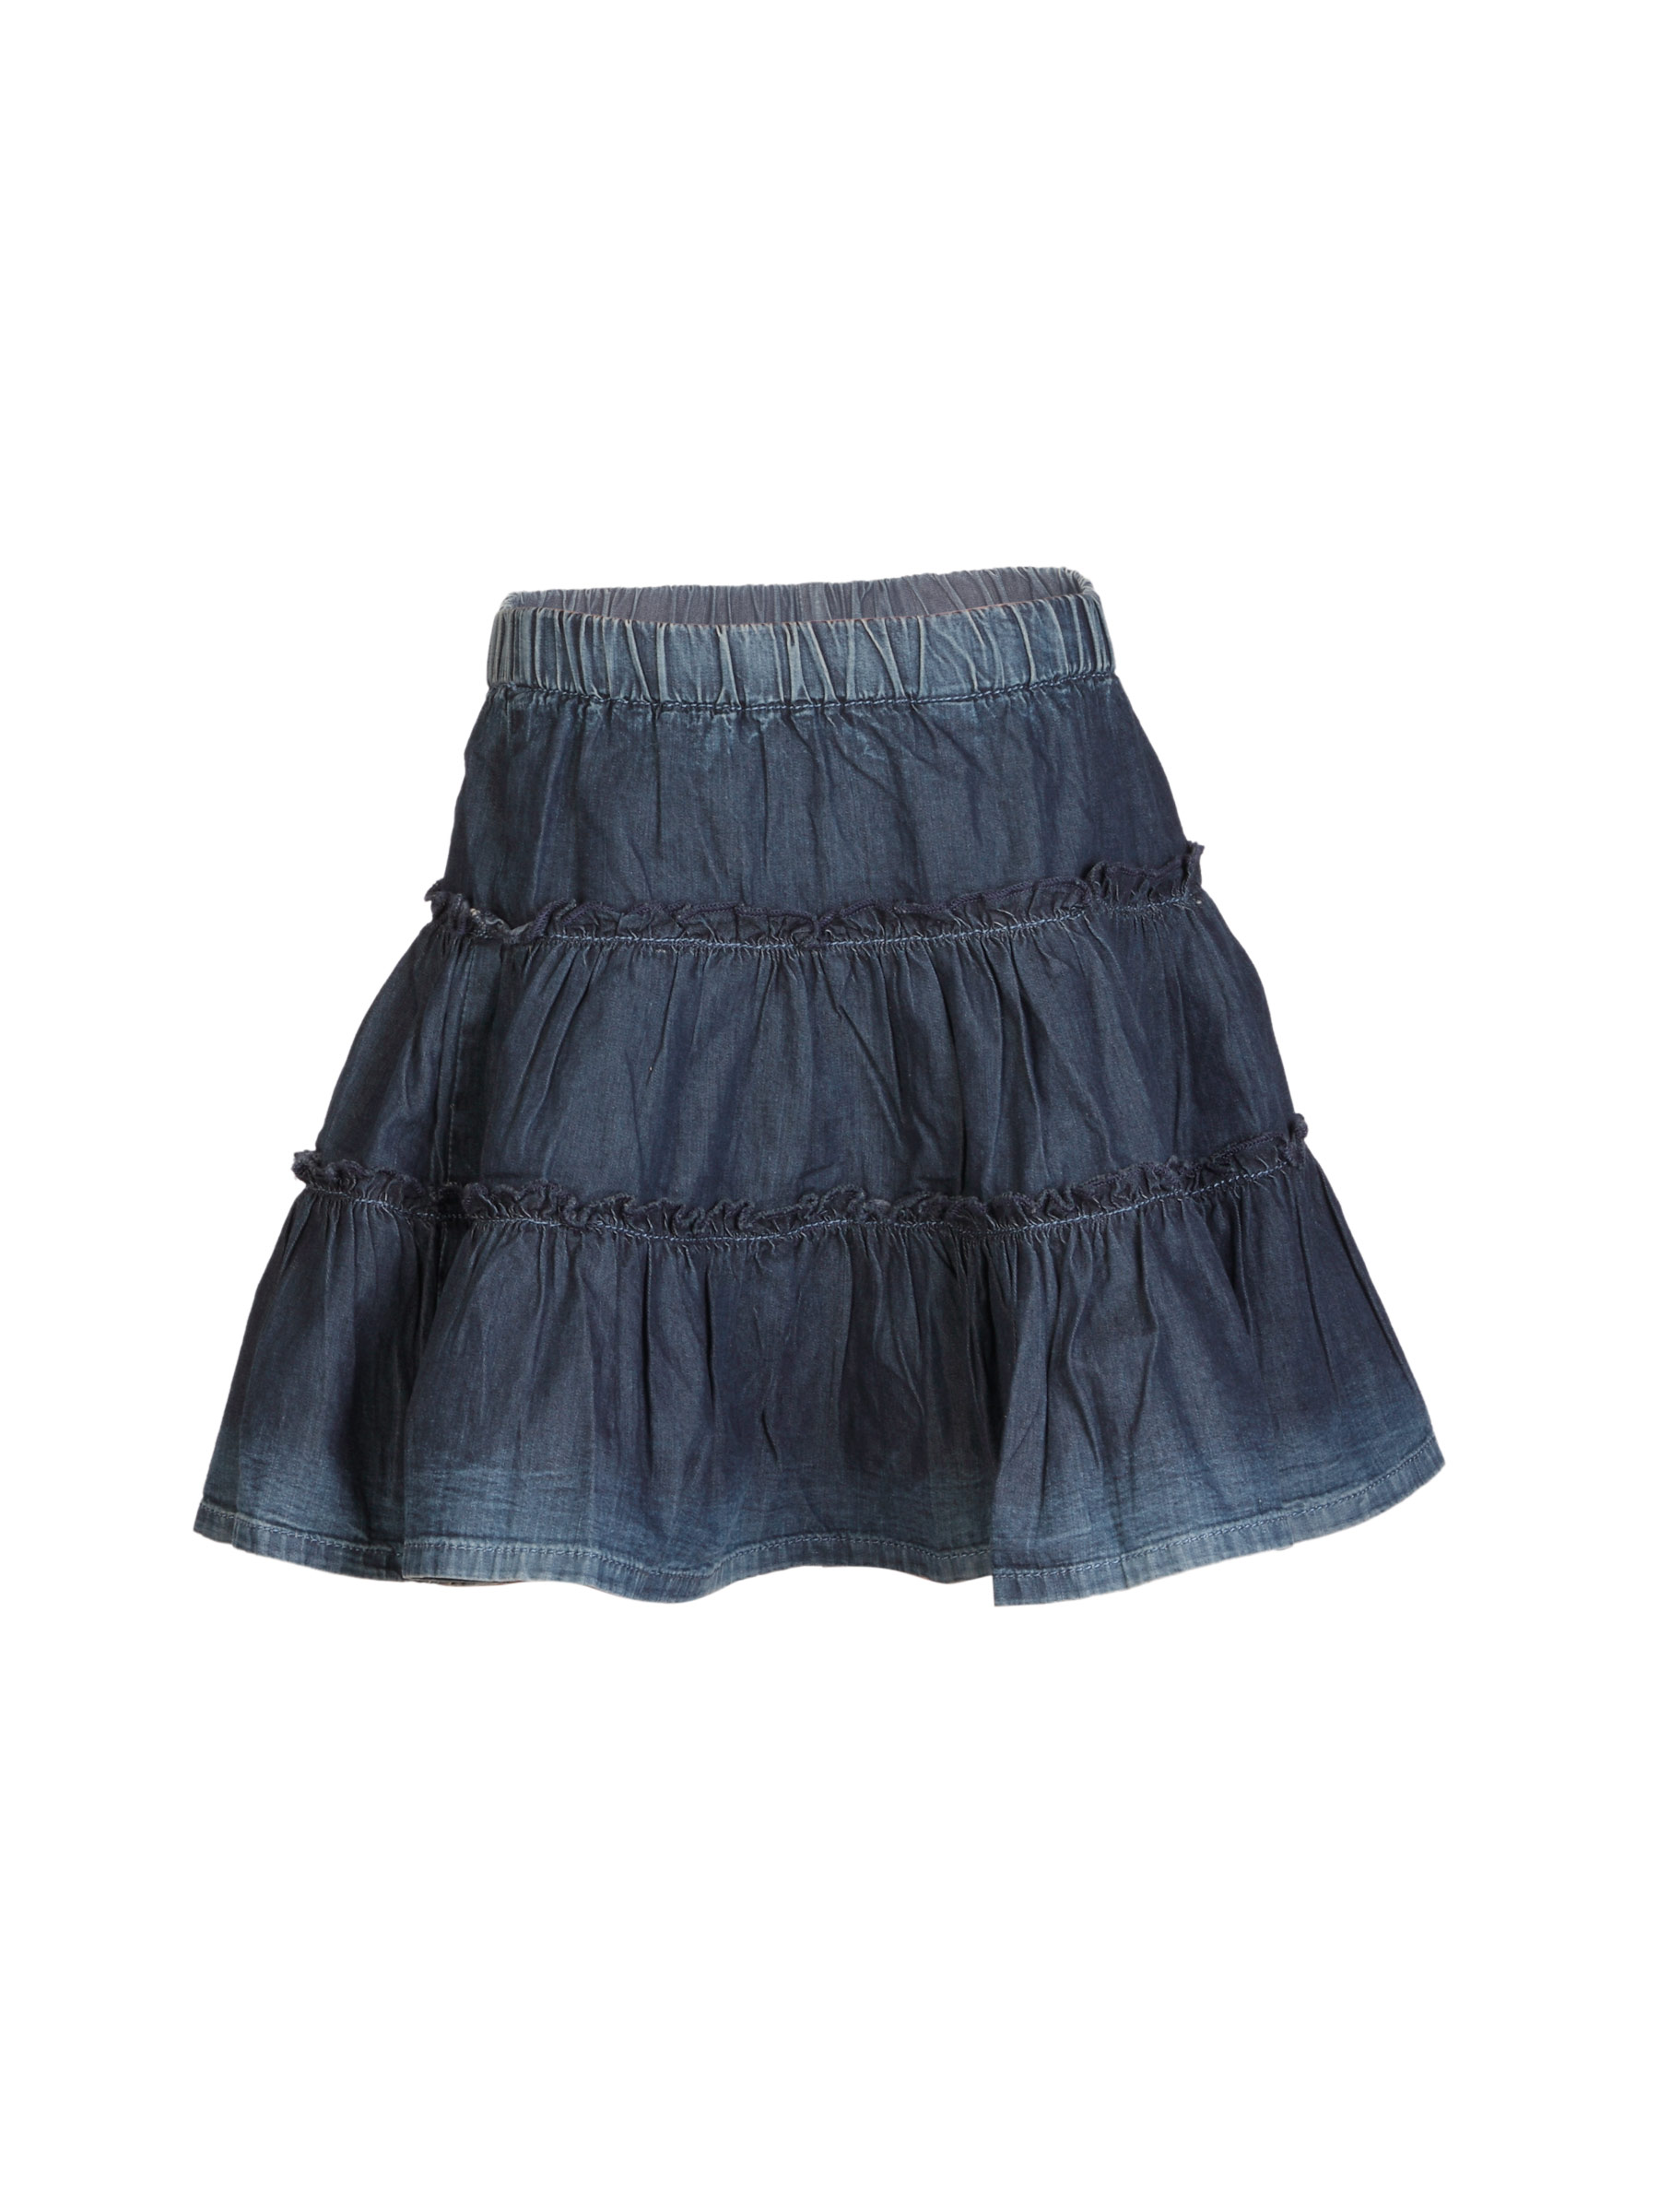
United Colors of Benetton Kids Girls Washed Blue Skirt
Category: Apparel / Bottomwear / Skirts
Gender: Girls
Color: Blue
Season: Summer 2012
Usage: Casual